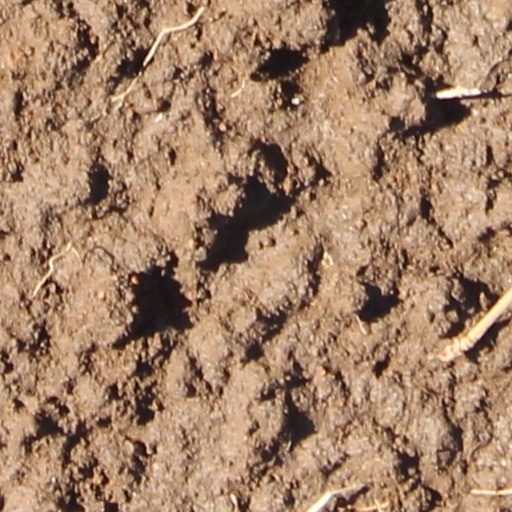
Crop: wheat